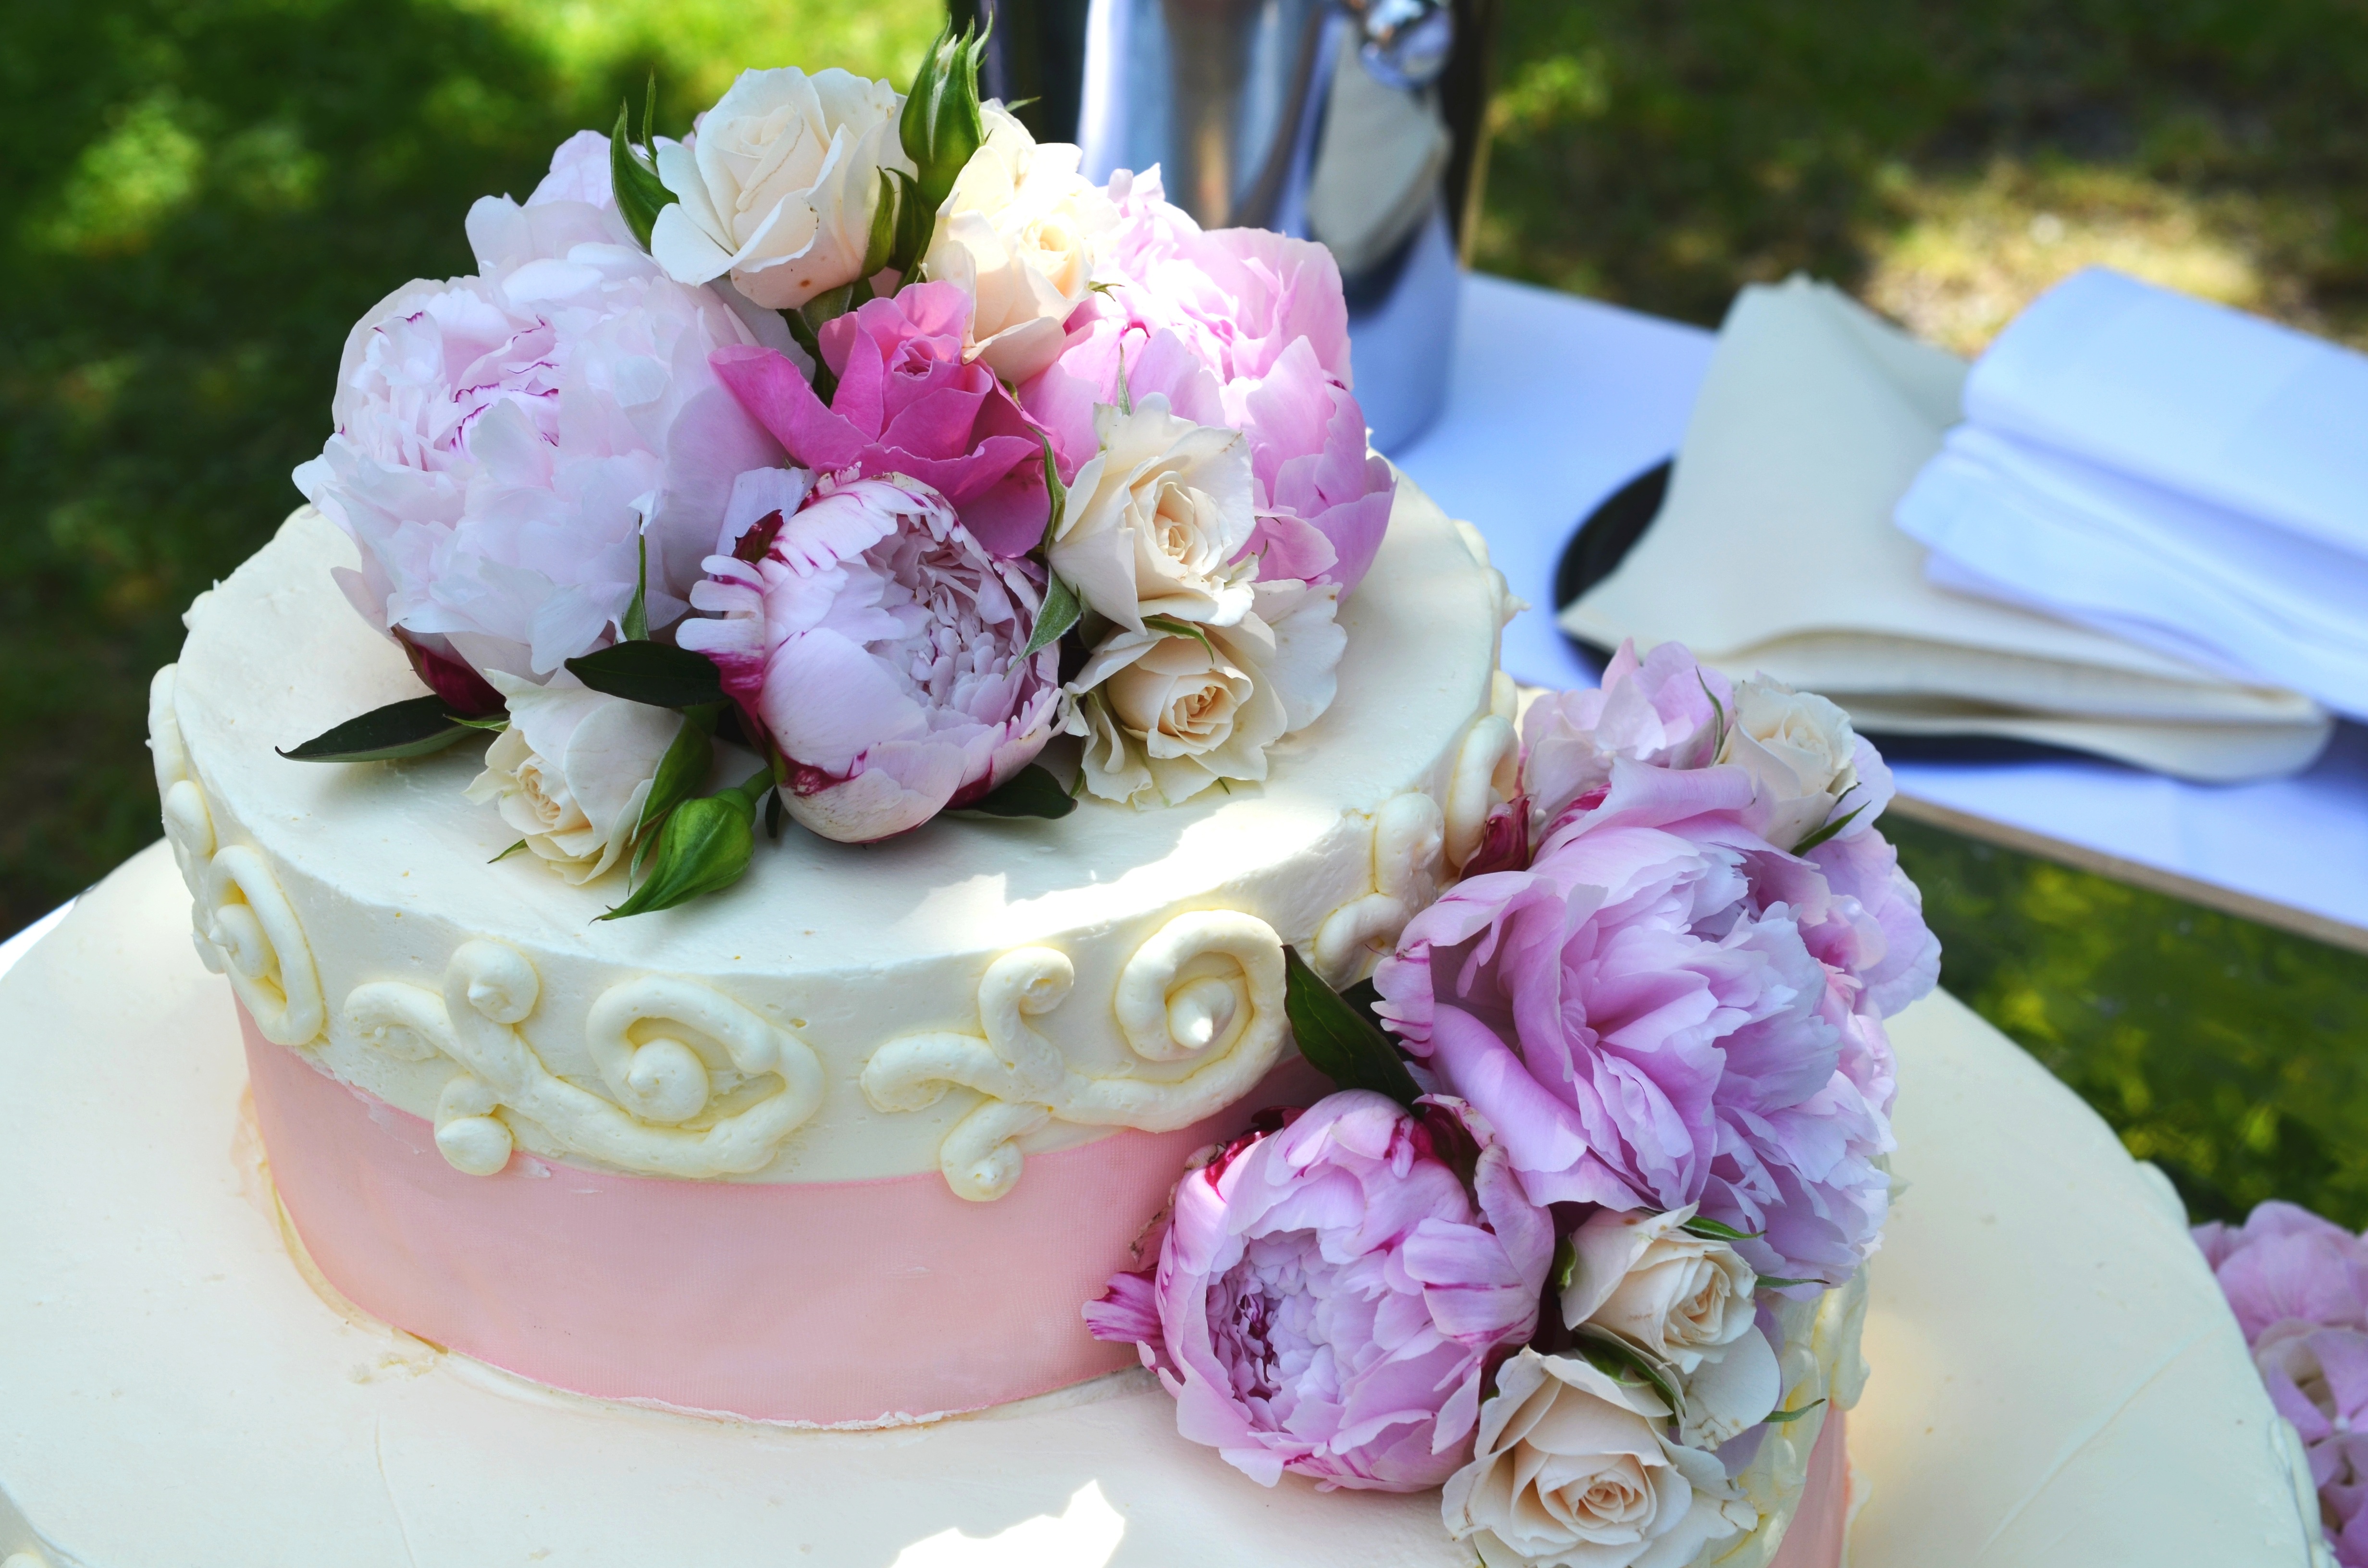
plant, flower, purple, petal, food, pink, wedding, marriage, cake, ornament, roses, icing, floristry, peony, marry, wedding cake, flower bouquet, floral design, buttercream, cake decorating, centrepiece, cream pie, flower arranging